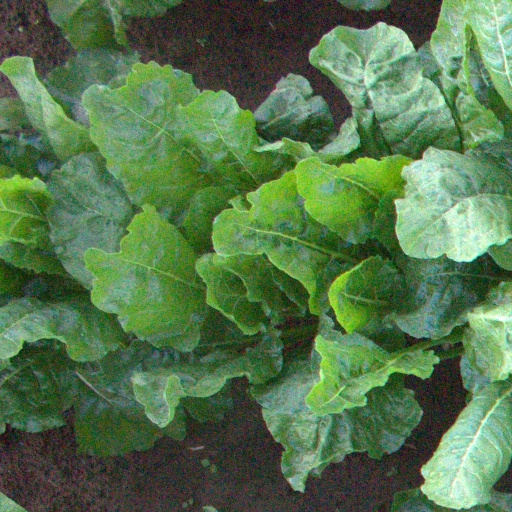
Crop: sugar beet